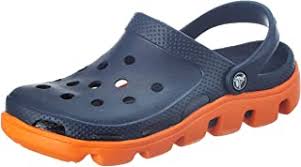
Label: Clog